Nicholas Straussler

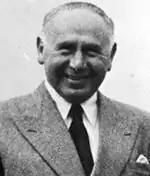
Straussler during the 1950s

Nicholas Peter Sorrel Straussler (in Hungarian: "Straussler Miklós Péter") (7 May 1891 – 3 June 1966) was an engineer mainly remembered for devising the flotation system used by Allied amphibious DD tanks during World War II. He also designed several armoured cars and tanks, including the 39M Csaba armoured car and the Straussler V-4 amphibious light tank. Born in Hungary, he developed a reputation as an innovative automotive engineer before becoming a British citizen during the interwar period. His work was mainly to do with amphibious, off-road and military vehicles.